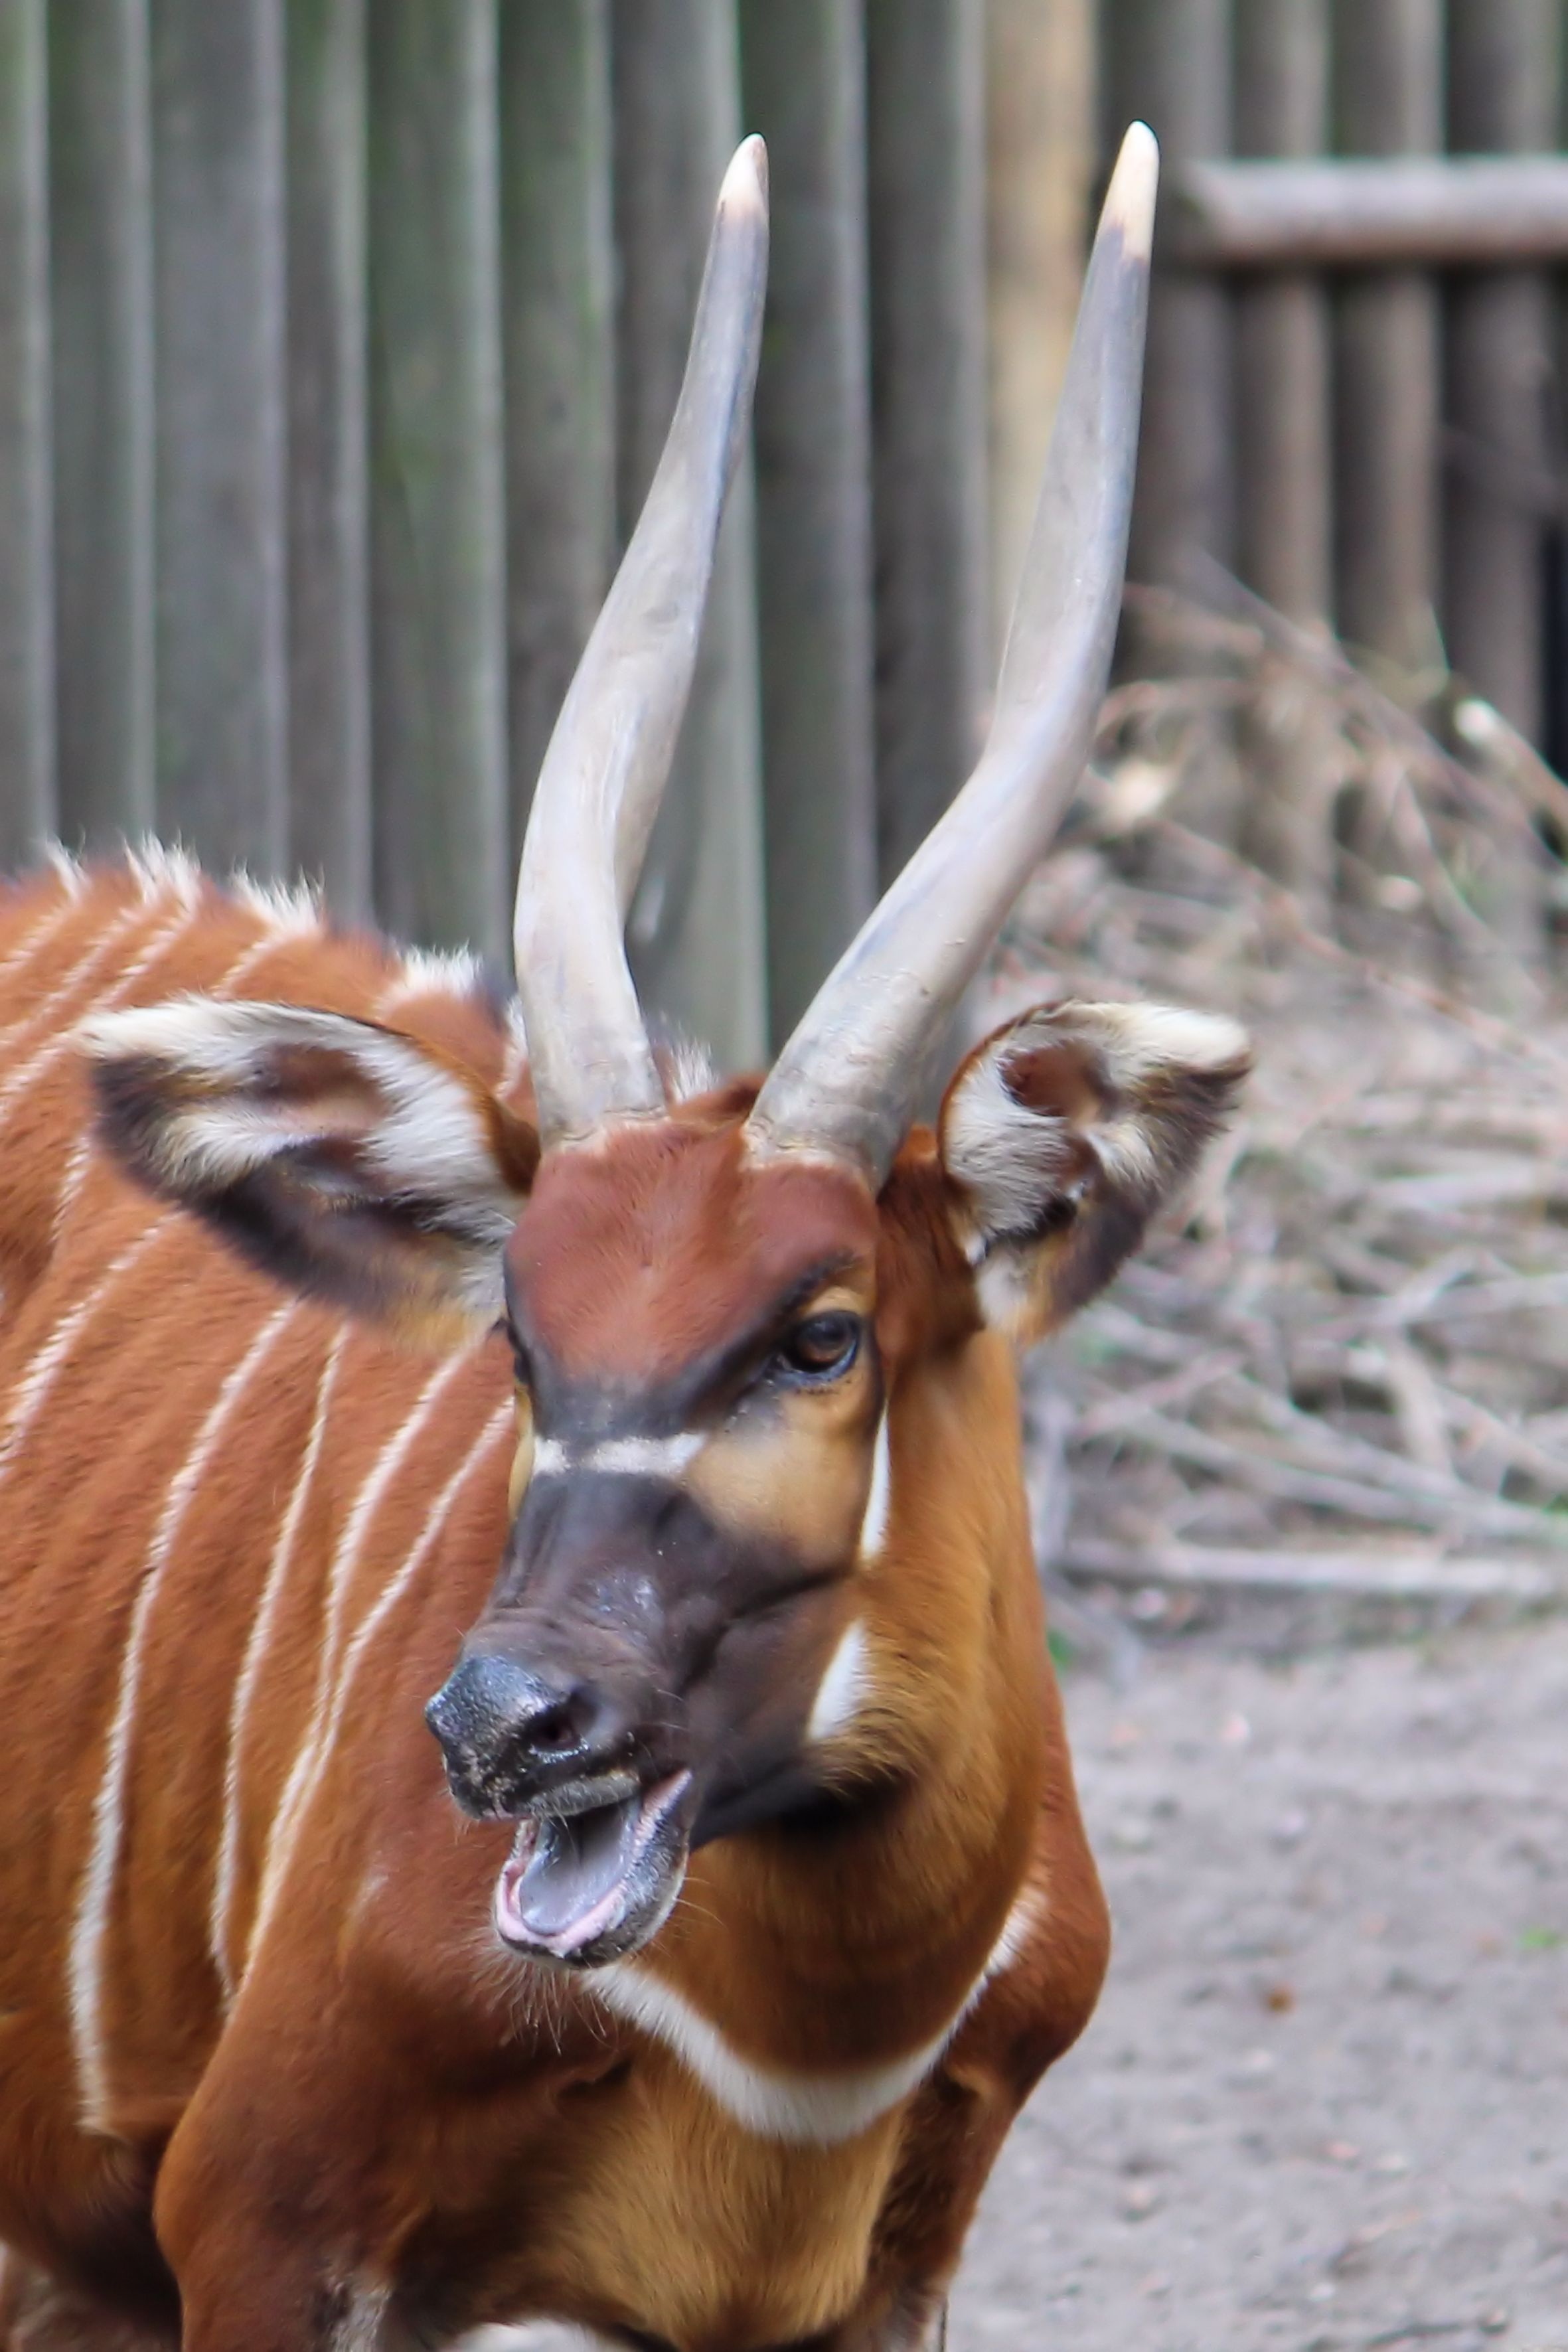
wildlife, zoo, horn, mammal, fauna, antelope, gazelle, vertebrate, berlin, impala, bongo, animal world, horn animal, east african bongo, cow goat family